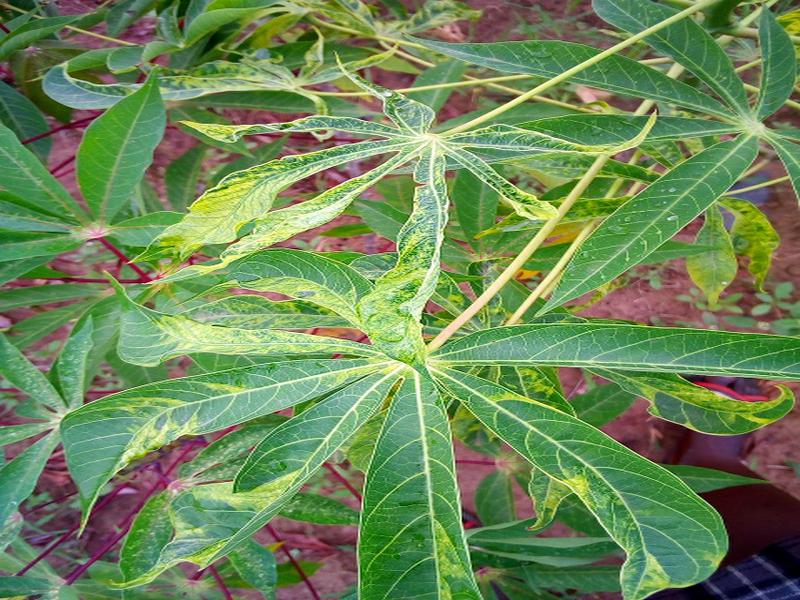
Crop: cassava
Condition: mosaic_disease